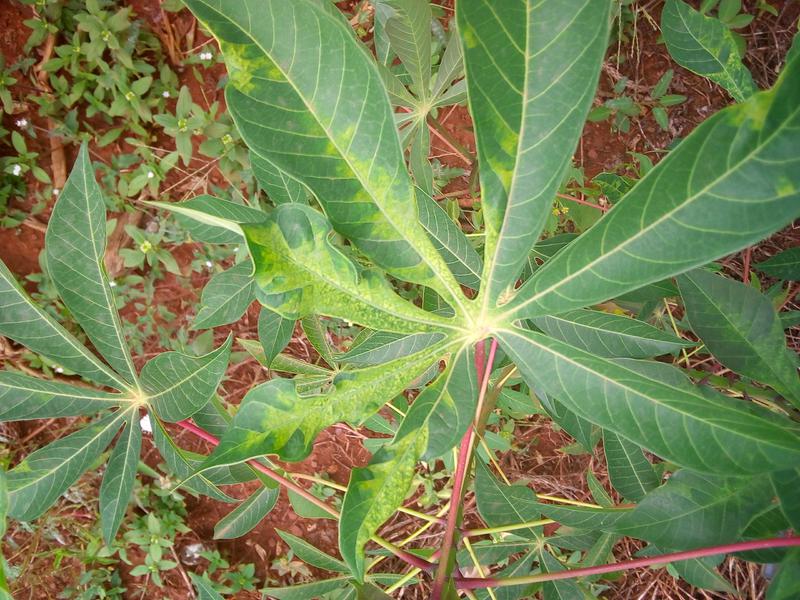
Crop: cassava
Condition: mosaic_disease